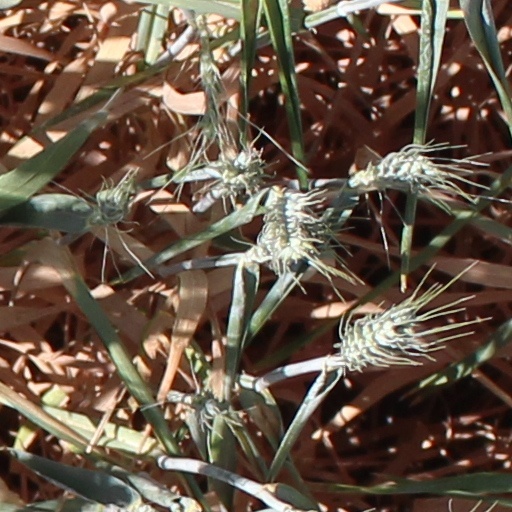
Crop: wheat